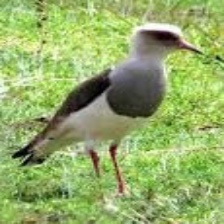
Species: ANDEAN LAPWING
Scientific name: VANELLUS RESPLENDENS